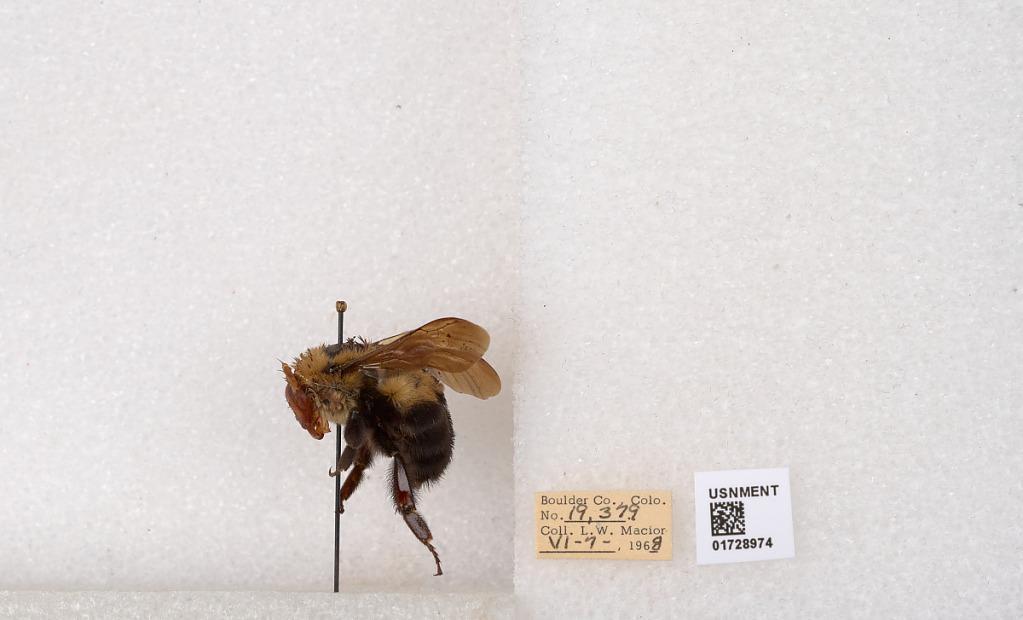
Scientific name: Bombus (Separatobombus) griseocollis (De Geer)
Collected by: L. Macior
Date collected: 1968-6-7
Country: United States
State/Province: Colorado
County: Boulder
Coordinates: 40.0925, -105.358